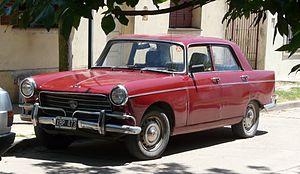
La Peugeot 404 Pick-up est un véhicule utilitaire du constructeur automobile français Peugeot, produit à partir du début d'année 1967. Il est directement dérivé de la berline 404 et vient remplacer le Pick-up 403 né en octobre 1956. Peugeot a commercialisé deux variantes de cet utilitaire : le 404 pick-up bâché et le 404 châssis nu à faire carrosser.
L'histoire de la marque Peugeot en Argentine n'est pas simple car très mouvementée.